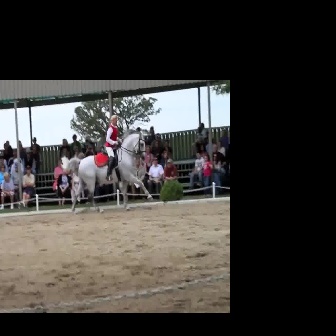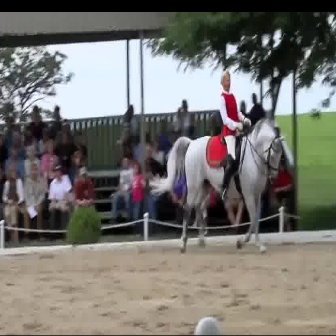
  Please identify the target specified by the bounding box [66,128,152,215] in the first image and locate it in the second image. Return the coordinates in [x_min,y_min,x_max,y_max] format.
Answer: [147,116,285,253]